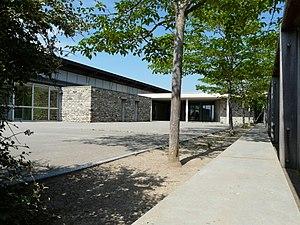
Cervens (Haute-Savoie)
Cervens est une commune française située dans le Chablais, en département Haute-Savoie et en région Auvergne-Rhône-Alpes. Elle fait partie de l'agglomération transfrontalière du Grand Genève.